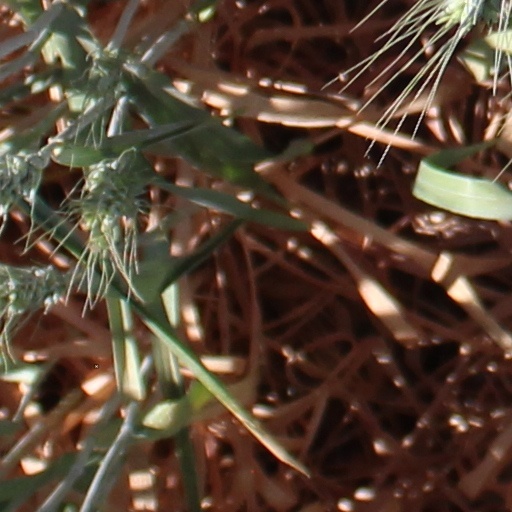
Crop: wheat